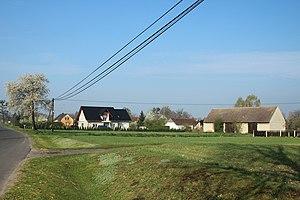
Włostowa est une localité polonaise de la voïvodie d'Opole et du powiat de Nysa.